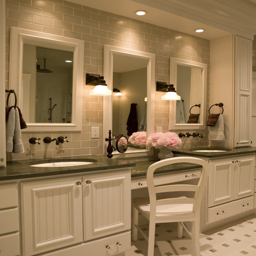
example of a classic bathroom design